Gravitron

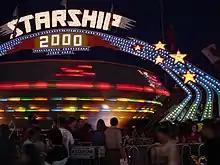
A Starship 2000 at Night at The Western Fair in London, Canada in September 2004

The Gravitron first appeared at Morey's Piers in 1983 and quickly became a fixture at amusement parks in many countries. It is a modification of an earlier ride called the Rotor. The ride was originally designed and manufactured by Wisdom Industries.